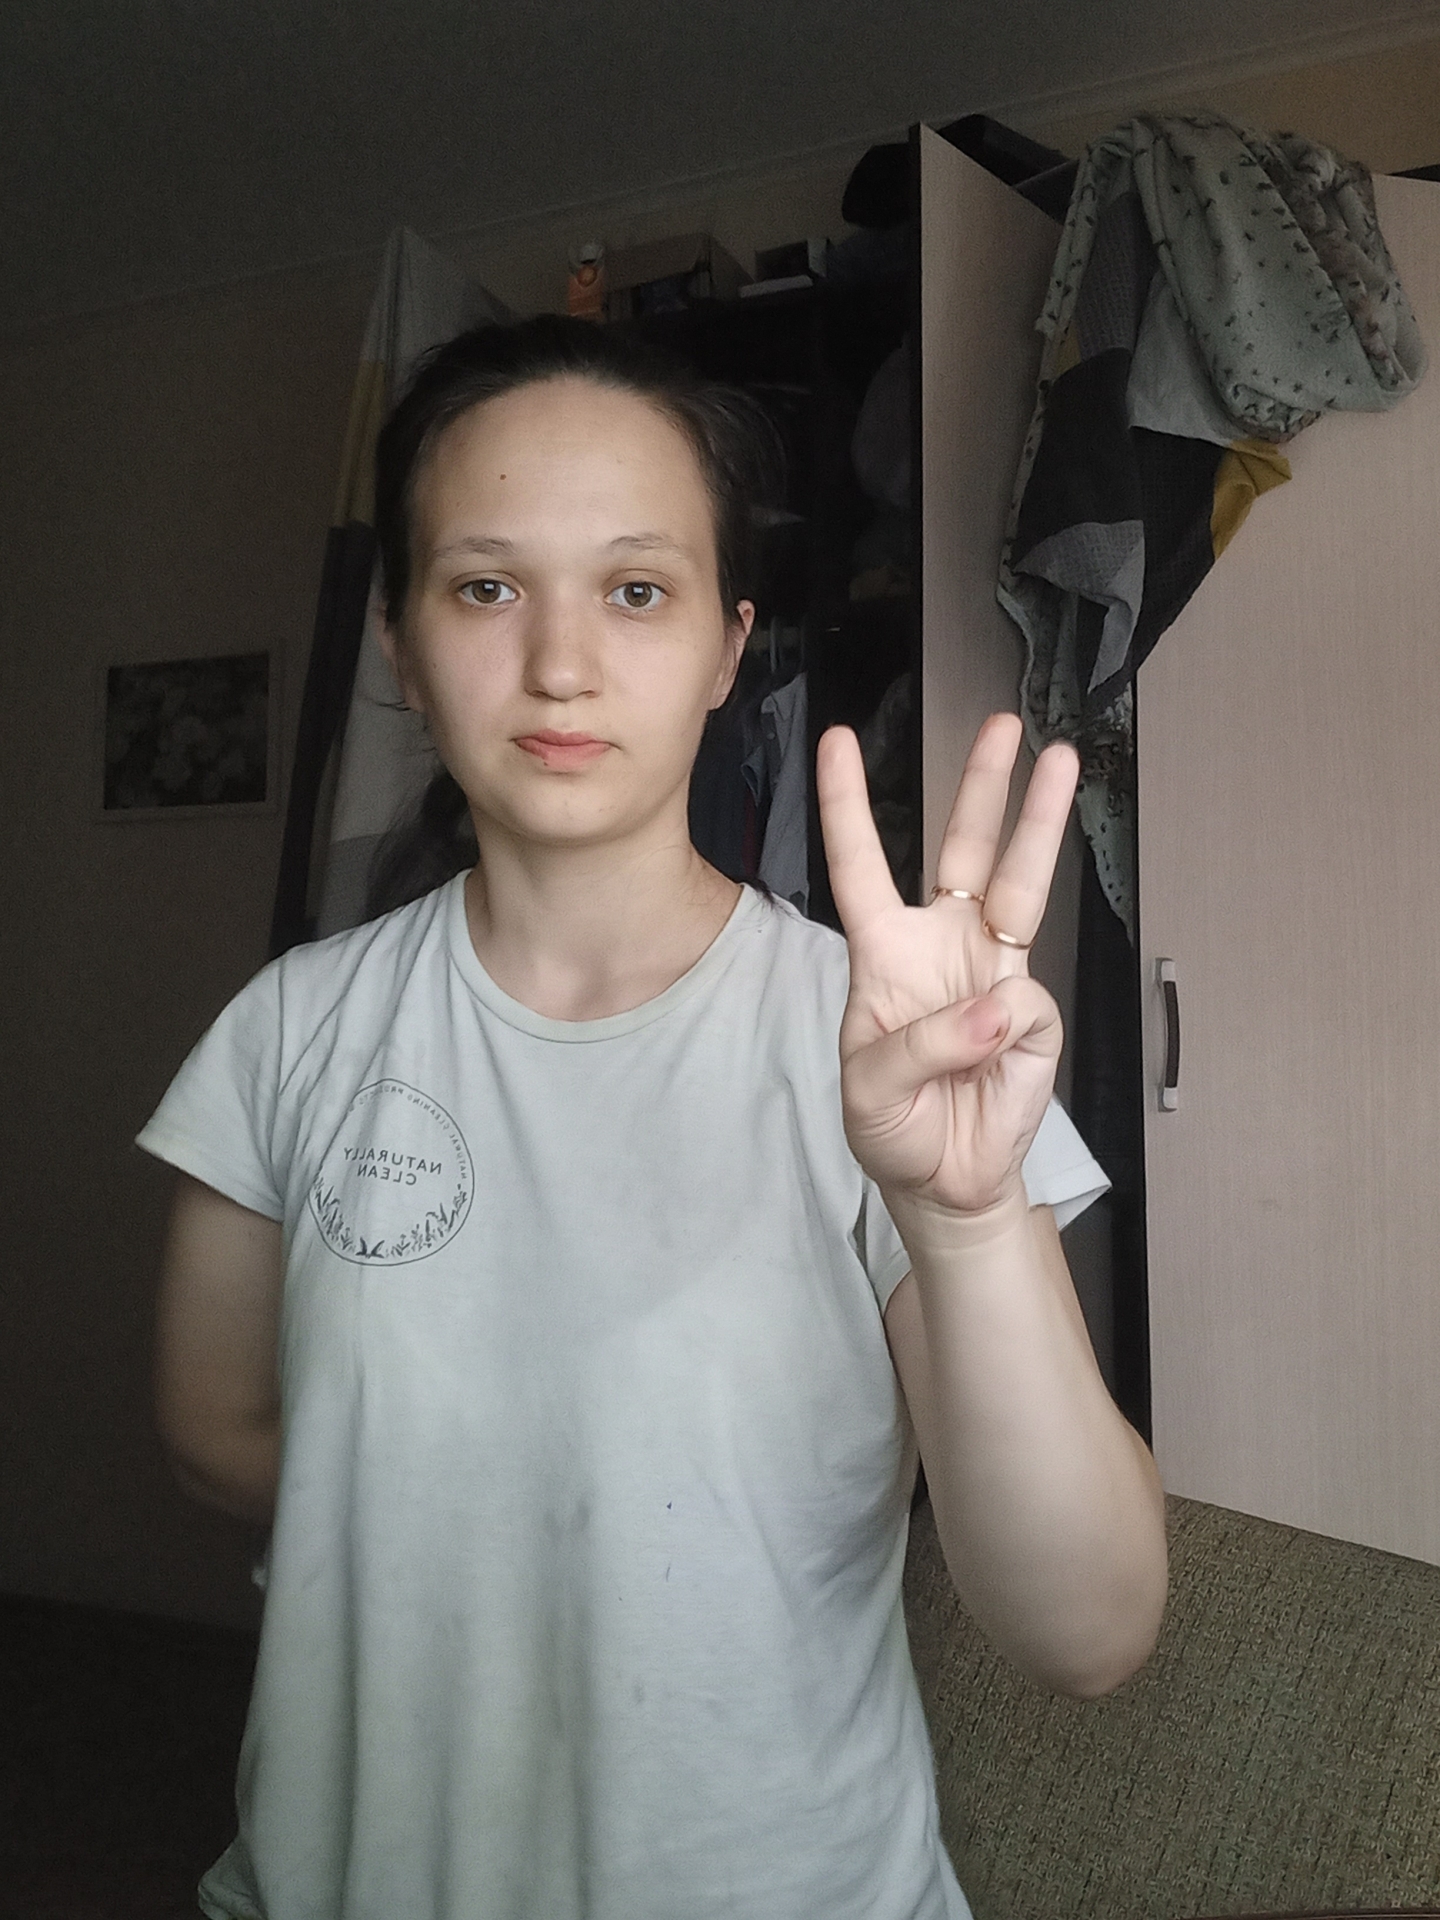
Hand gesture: three